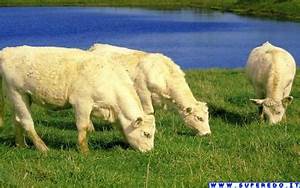
Label: cow